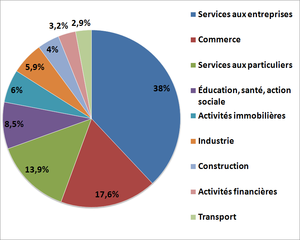
Boulogne-Billancourt est une commune française des Hauts-de-Seine et de la métropole du Grand Paris en région Île-de-France, la plus peuplée des communes franciliennes après Paris. Elle résulte de la réunion, réalisée sous le nom de Boulogne sur Seine en 1790, de Boulogne la Petite, paroisse érigée en 1343 autour de l'église Notre Dame de Boulogne sur Seyne, et de la rive droite de Saint-Cloud. Le nom de Boulogne Billancourt, tardivement adopté en 1926, acte le démantèlement, au profit du XVIᵉ arrondissement, du vaste territoire de Longchamp et du Bois de Boulogne, et l'adjonction, accordée en 1860 comme une compensation, de Billancourt, écart d'Auteuil devenu dans l'entre deux guerres le fief historique des usines Renault.